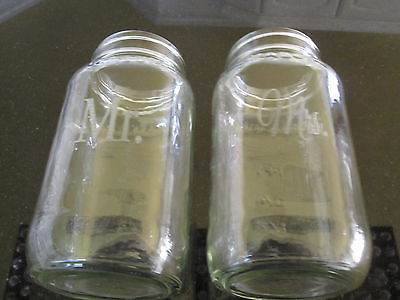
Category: mug